Franco-Ottoman alliance

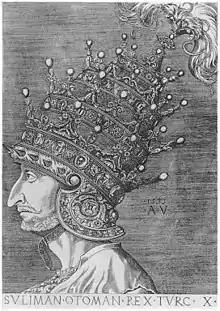
In 1532, the French ambassador Antonio Rincon presented Suleiman with this magnificent tiara or helmet, made in Venice for 115,000 ducats.

In early July 1532, Suleiman was joined by the French ambassador Antonio Rincon in Belgrade. Antonio Rincon presented Suleiman with a magnificent four-tiered tiara, made in Venice for 115,000 ducats. Rincon also described the Ottoman camp: